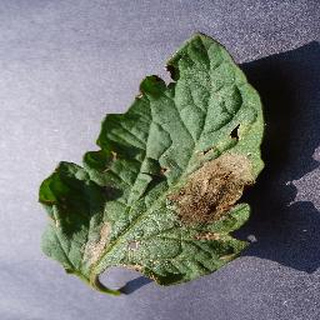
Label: tomato_late_blight